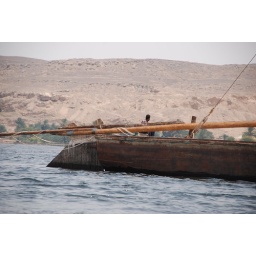
old wooden boat in the middle of the Nile somewhere between Aswan and Kom Ombo